Forager (character)

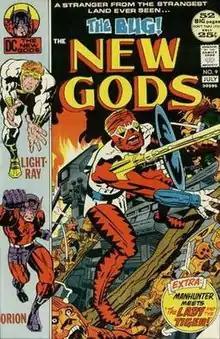
The original Forager as depicted in "New Gods" #9 (August 1972). Art by Jack Kirby.

Forager is a character appearing in American comic books published by DC Comics. Created by Jack Kirby, he first appeared in "New Gods" #9 (August 1972). Forager is depicted as an insectoid alien from New Genesis who is subjected to prejudice from the planet's other inhabitants, the New Gods. He was killed during the "Cosmic Odyssey" event in 1988, but resurrected years later in "Bug! The Adventures of Forager", which was published as part of the "DC's Young Animal" imprint in 2017.